Power plant engineering

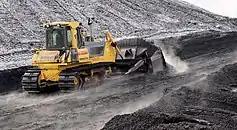
Coal being pushed into coal power plant

Thermal power plants are split into two different categories; those that create electricity by burning fuel and those that create electricity via prime mover. A common example of a thermal power plant that produces electricity by the consumption of fuel is the nuclear power plant. Nuclear power plants use a nuclear reactor's heat to turn water into steam. This steam is sent through a turbine which is connected to an electric generator to generate electricity. Nuclear power plants account for 20% of America's electricity generation. Another example of a fuel burning power plant is coal power plant. Coal power plants generate 50% of the United States' electricity supply. Coal power plants operate in a manner similar to nuclear power plants in that the heat from the burning coal powers a steam turbine and electric generator. There are several types of engineers that work in a Thermal Power Plant. Mechanical engineers maintain performance of the thermal power plants while keeping the plants in operation. Nuclear engineers generally handle fuel efficiency and disposal of nuclear waste; however, in Nuclear Power Plants they work directly with nuclear equipment. Electrical Engineers deals with the power generating equipment as well as the calculations.